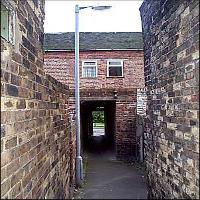
Weather: cloudy or overcast